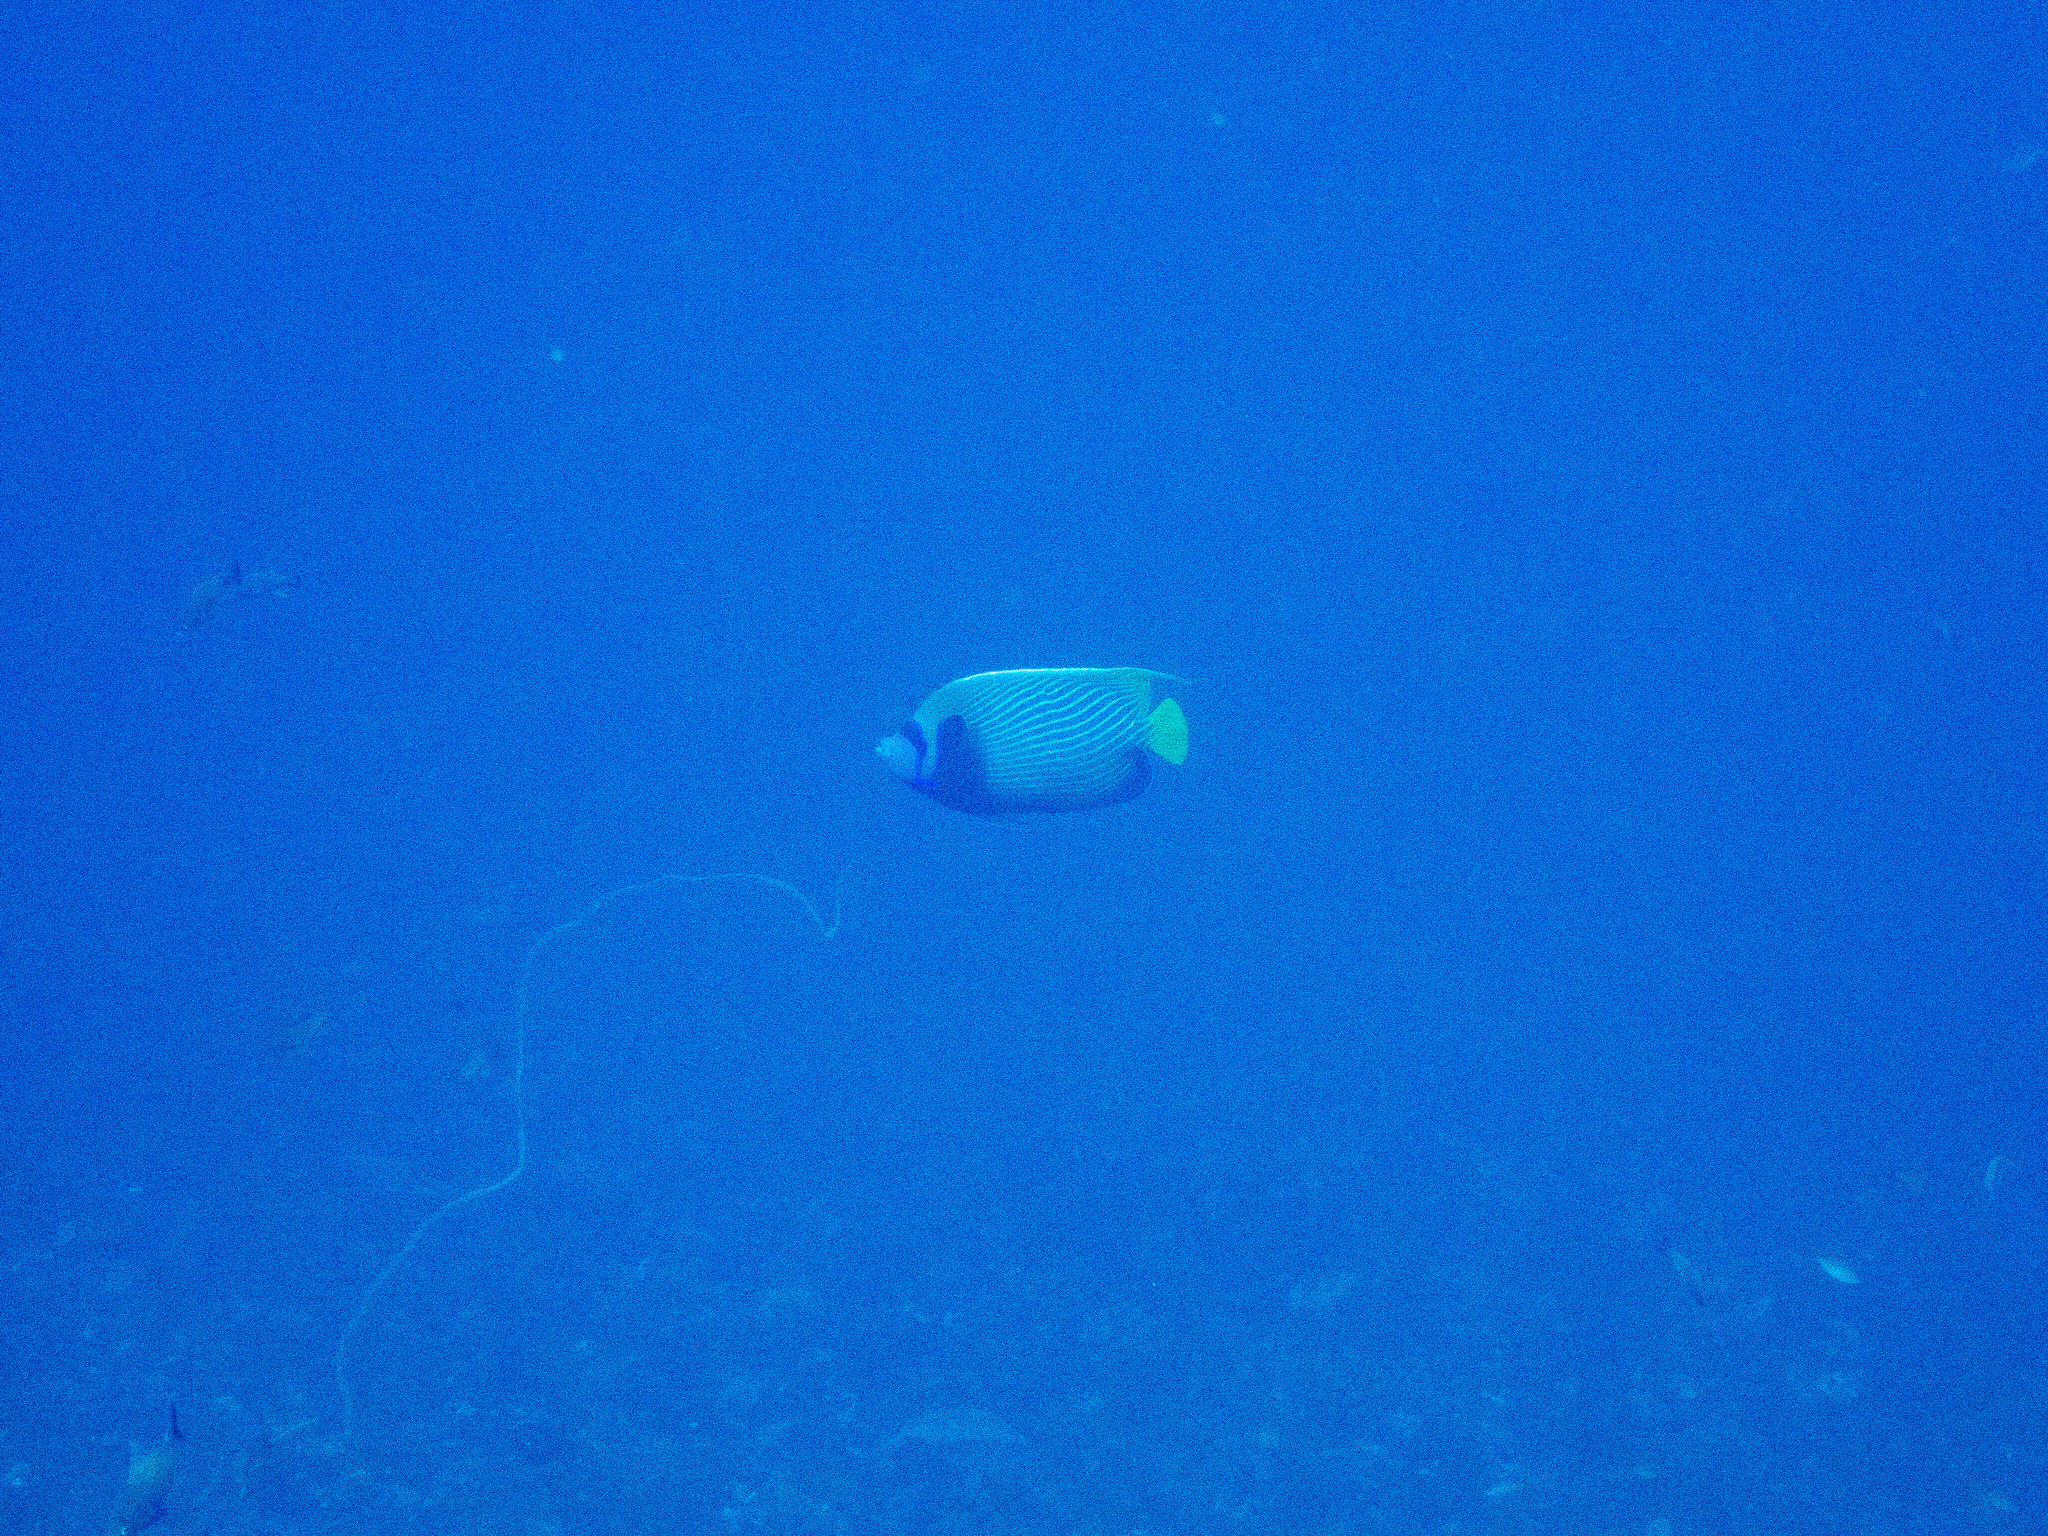
Pomacanthus imperator (Emperor Angelfish)